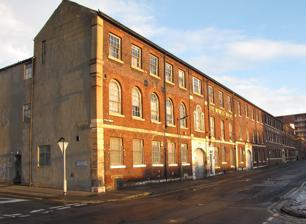
Building: Taylor's Eye Witness Works
Country: United Kingdom
Year built: 1852
Building in South Yorkshire, England Taylor's Eye Witness Works The works seen from the junction of Milton Street and Headford Street General information Classification Listed Building – Grade II Designated 13 June 1988 Reference no. 1271198 Location Sheffield , South Yorkshire , England Coordinates 53°22′34″N 1°28′43″W / 53.3761°N 1.4785°W / 53.3761; -1.4785 Year(s) built Early 1850s– c. 1890 Taylor's Eye Witness Works is a Grade II listed former industrial building on Milton Street in the Devonshire Quarter area of Sheffield city centre, South Yorkshire , England. The works specialised in producing kitchen and pocket knives along with various associated products from its construction in 1852 until their vacation in 2018. The building was subsequently redeveloped into apartments. It stands adjacent to Taylor's Ceylon works on the same site, and the Beehive Works on Milton Street, both also listed cutlery works. History John Taylor founded a knife and edge tools firm around the year 1820 in St. Phillip's Road in the Netherthorpe area of the city. In 1838 Taylor applied for and was granted the Eye Witness trademark for his goods, it is said he chose it after being inspired by the line "No eye hath seen such" from Shakespeare 's Henry IV, Part 1 . In 1852 Taylor moved to the newly built Eye Witness Works on Milton Street. At the time the works only consisted of five single-storey bays and were driven by steam power with a 40-foot chimney stack which is still in place today. Upon the death of John Taylor in 1854 the firm passed to his daughter who had married into the Needham family who were also knife producers. An advertisement for the Taylor's Eye Witness Works from the 1890s. The company became known as Needhams Ltd, joining forces with James Veall in 1876 and the well-known local firm of Tyzack's in 1879 to form Needham, Veall & Tyzack. In 1870 the firm only employed 30 people, but such was its success in the latter years of the 19th century that by the 1890s there were several hundred people employed at the works. In 1875, the Eye Witness Works were extended by making the original single-floor building into three storeys plus the addition of a further nine bays, which were also on three levels. The firm become a limited company in 1897 with capital of £60,000 with Walter Tyzack as chairman and James and William Veall as directors. An account of the mechanised procedure and products at the Eye Witness Works can be found in an 1897 edition of Sheffield and Rotherham Illustrated, here is an excerpt: The leading features of Messrs Needham, Veall & Tyzack manufactures in these departments are pen and pocket knives in an infinite variety of useful and elegant shapes, table knives, butchers' knives, carvers, scissors, pruning shears, and razors of the finest make in hollow and plain ground, for which latter goods in particular their reputation is speedily becoming world-wide. Some idea of the range of patterns kept in these various goods may be derived from the fact that in pen and pocket knives alone the firm possess over two thousand separate designs, most of which are made in four or five separate coverings. After World War I the firm was hit by the downturn in demand for high-quality pocket knives brought on by the invention of stainless steel , but mechanised its production process and survived. The firm started to expand again, taking over several well-known Sheffield cutlery companies and their trademarks. The works continued to enlarge with this upturn in business, with new buildings being added on Thomas Street in 1950. In 1965 Needham, Veall & Tyzack became known as Taylor's Eye Witness to take advantage of its well-known trade mark. In 1975 it was bought by Harrison Fisher & Co who continued to use the Taylor's Eye Witness brand name for many of its products as well as producing "own label" goods for department stores, including John Lewis , Tesco and Sainsbury's . On 1 June 2007 Harrison Fisher & Co Ltd changed its name to Taylors Eye Witness Limited. In February 2007 the works were upgraded as a listed building from Grade II to Grade II* , but later reverted to Grade II. Although the building has an interesting frontage, after 20th century intervention there are few internal features of historical interest. Architecture The rear of the works showing the 40 foot (approx) chimney. The building is constructed from red brick; ordinary-quality bricks were used for the original construction while a harder and darker engineering brick was used for the later buildings. The building is rectangular in shape, and is delimited by Milton Street, Thomas Street, Headford Street, and Egerton Lane, at the rear. There are three internal courtyards, but much of this space has been infilled by other buildings over the years. The main range of the works on Milton Street has 30 bays of windows and some basements. There is an arched carriage entrance with double wooden doors. Relocation of Taylors Eye Witness Taylors Eye Witness company wished to redevelop and sell the original works and relocate to a modern site where it can operate more efficiently. Outline plans for the redevelopment of the site were produced by local architects Bond Bryan allowing for the preservation of key features of the site including the Milton Street frontage, but were rejected by Sheffield City Council Planning Dept who wanted the vast majority of the building to be preserved. However, the cost of the restoration of the building would be greater than the value of the restored building, so that restoration is not a viable option and cannot be used to fund a move to a more modern site. Although some of the lower value production has been moved off shore, much of Taylors Eye Witness' output is made in Sheffield, generating employment, creating wealth and keeping an important part of Sheffield Manufacturing Heritage and skills base alive and kicking. Restoration of Eyewitness Works and Ceylon Works Social impact property developers Capital&Centric purchased Eyewitness Works in 2018. Eye Witness Works, along with adjacent Ceylon Works, is being renovated into apartments, duplexes and townhouses. Capital&Centric is restoring and preserving the site's key features. As part of the 97 home development, Capital&Centric is also building a 6-storey new build called Brunswick, named after The Brunswick Hotel which used to stand on the site. Eye Witness Works also has one commercial unit for an independent cafe-bar operator. In March 2022, it was announced that Eye Witness Works would be the location of a new Channel 4 interior design show with the working title Design Your Dream. The winning contestant will win a 2-bedroom apartment at Eye Witness Works. Filming is due to start in Summer 2022. References